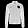
Label: Coat